Phyllis Gomda Hsi

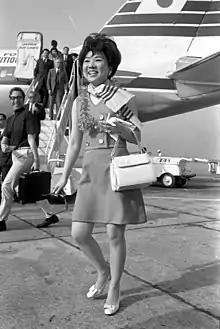
Hsi in 1969

Hsi was born in Beiping (now Beijing) but spent her childhood in Hong Kong. An ethnic Mongol, Chahar Province, in Inner Mongolia, was her ancestral home. Her father was (Hsi Chen-tuo), a member of the from Chahar. Her sister is the writer and painter Xi Murong, and her niece is the pianist Solungga Liu.